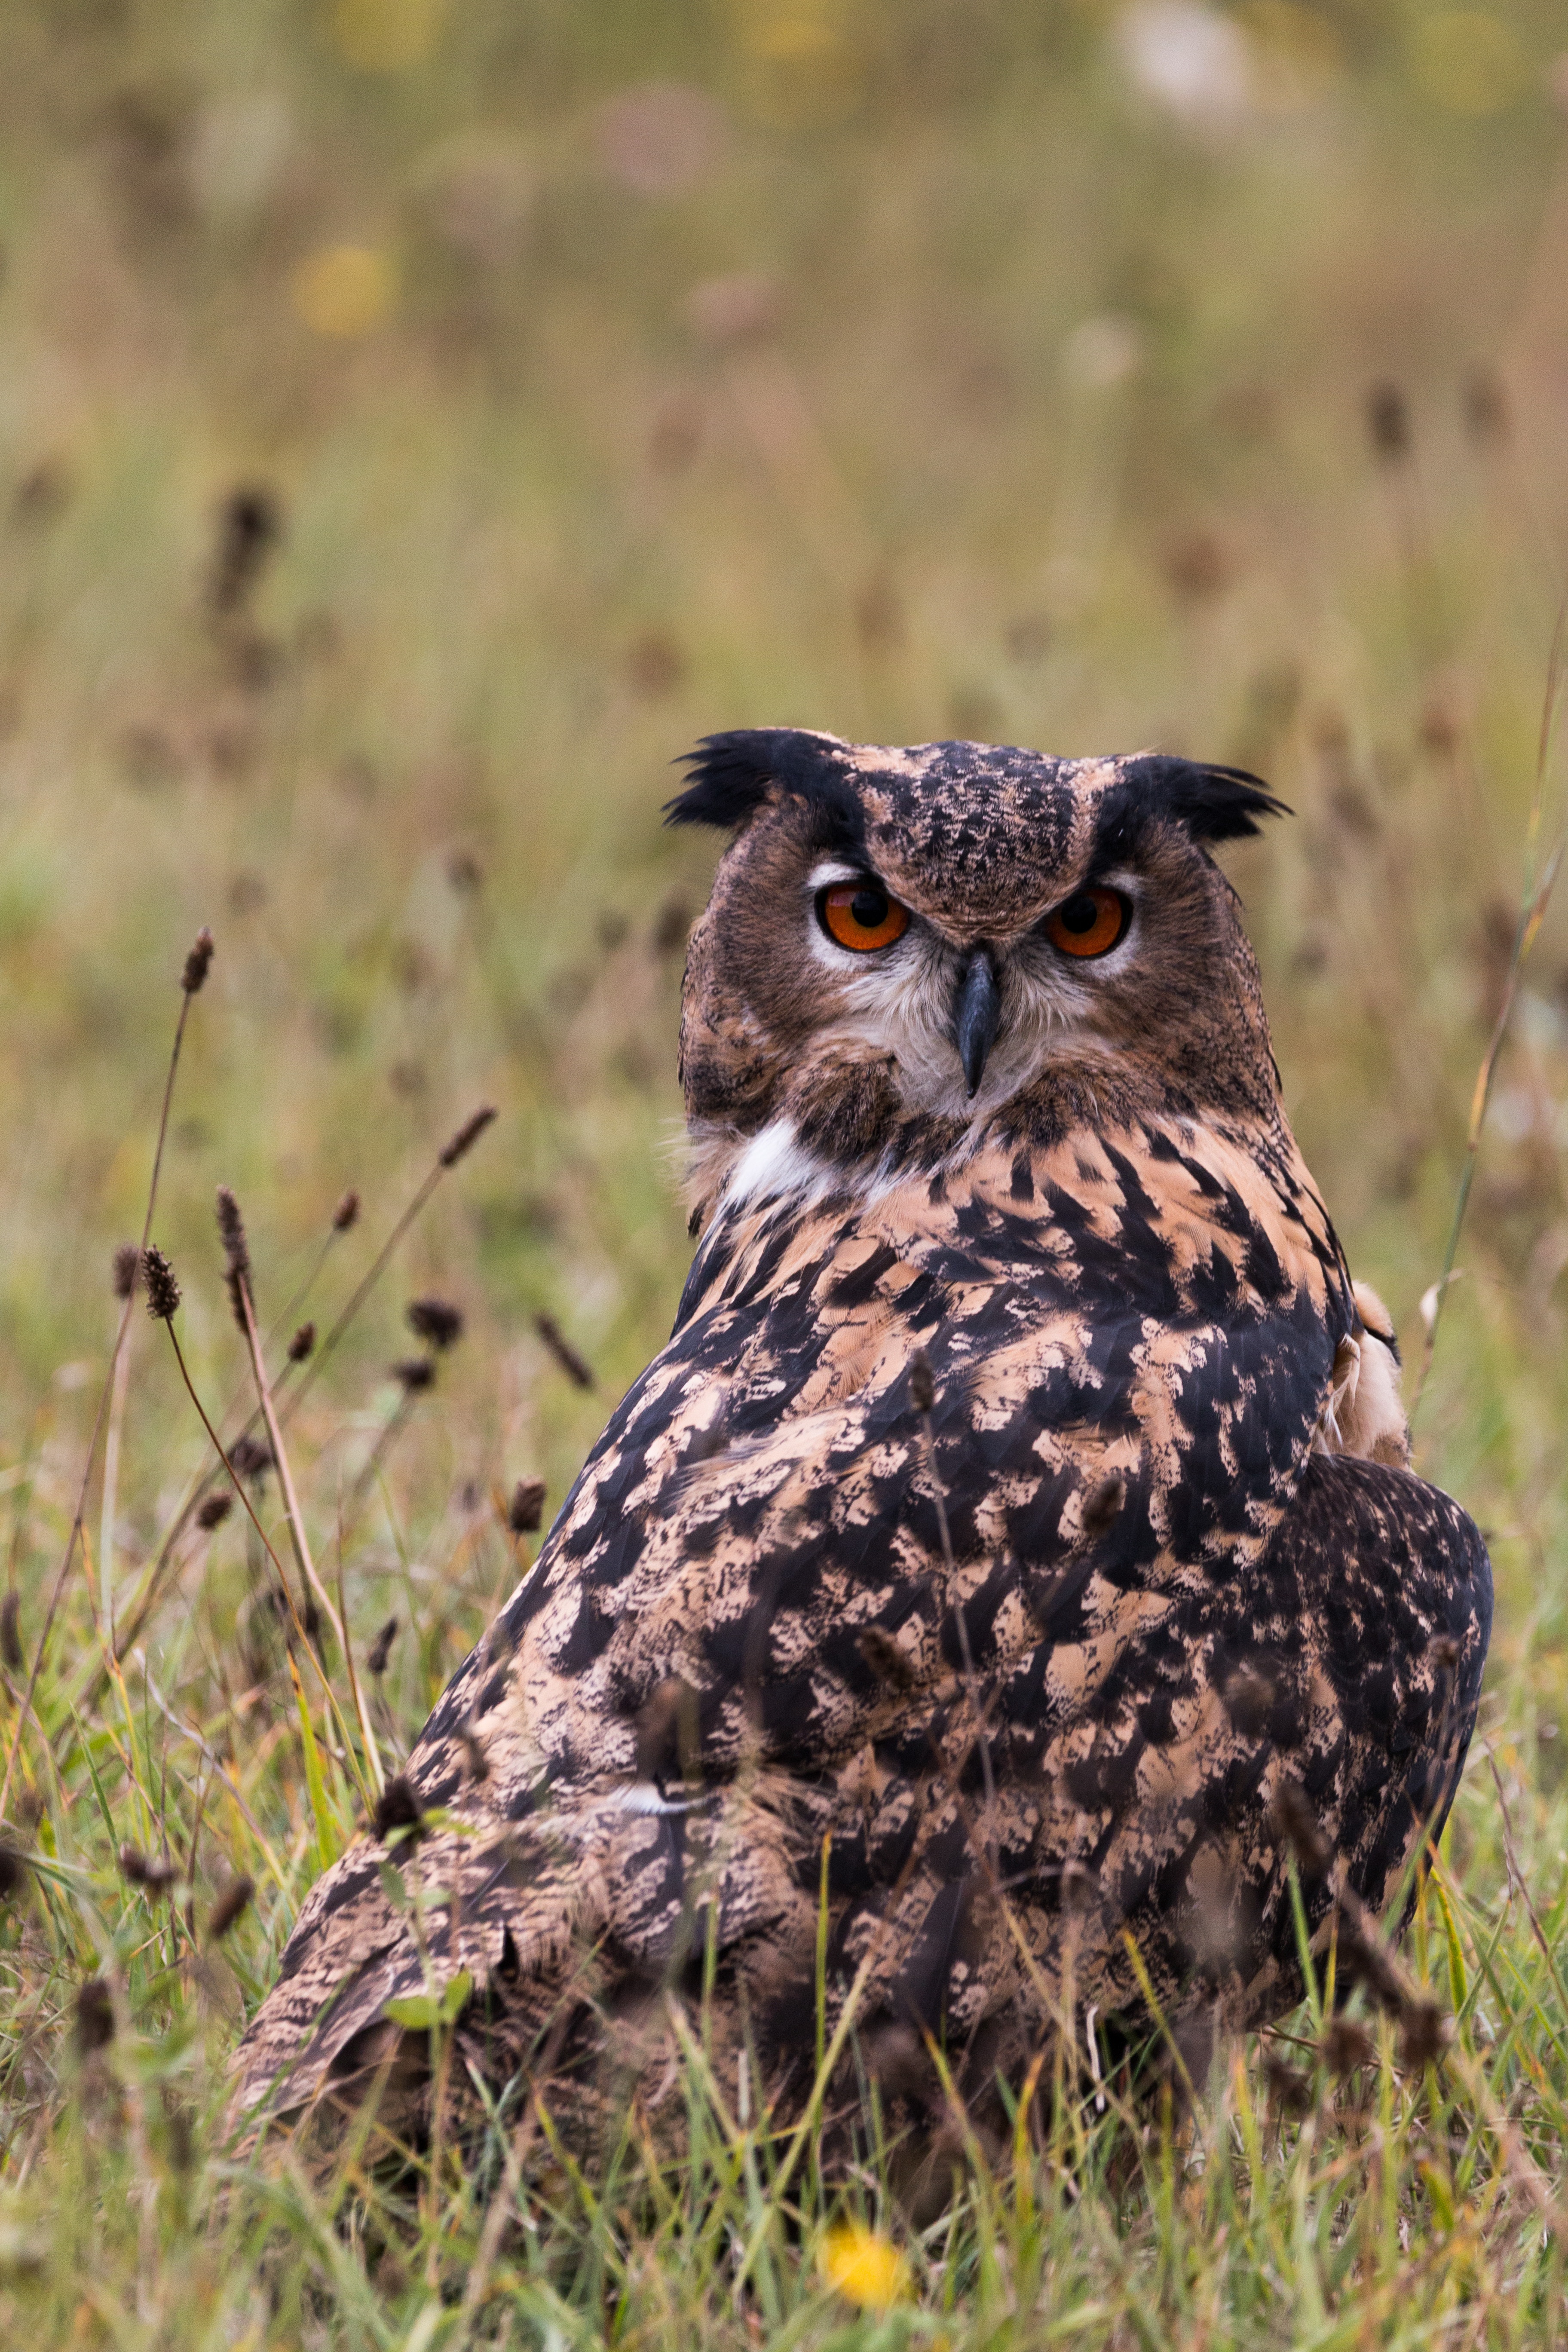
nature, bird, fly, wildlife, beak, owl, feather, fauna, raptor, bird of prey, birds, vertebrate, wild bird, eagle owl, bubo bubo